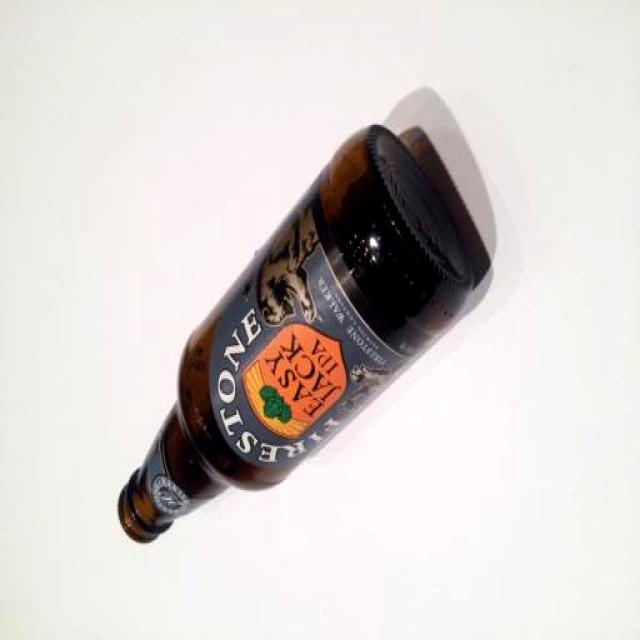
Label: Glass